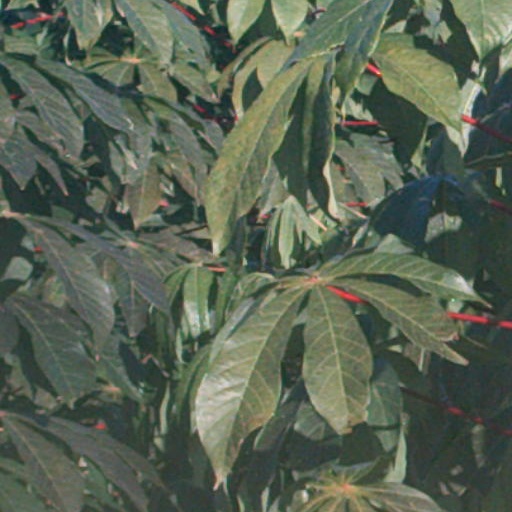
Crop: cassava